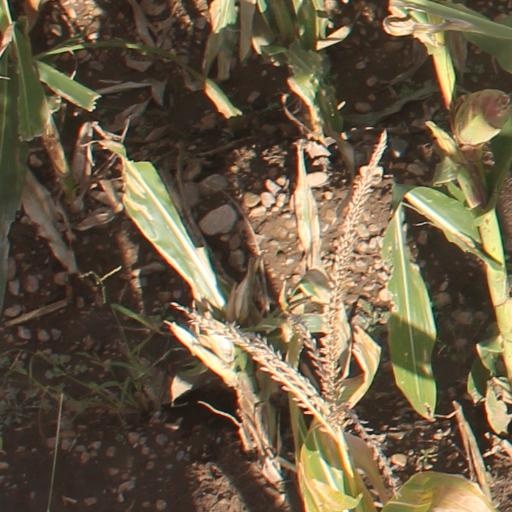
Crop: maize; corn